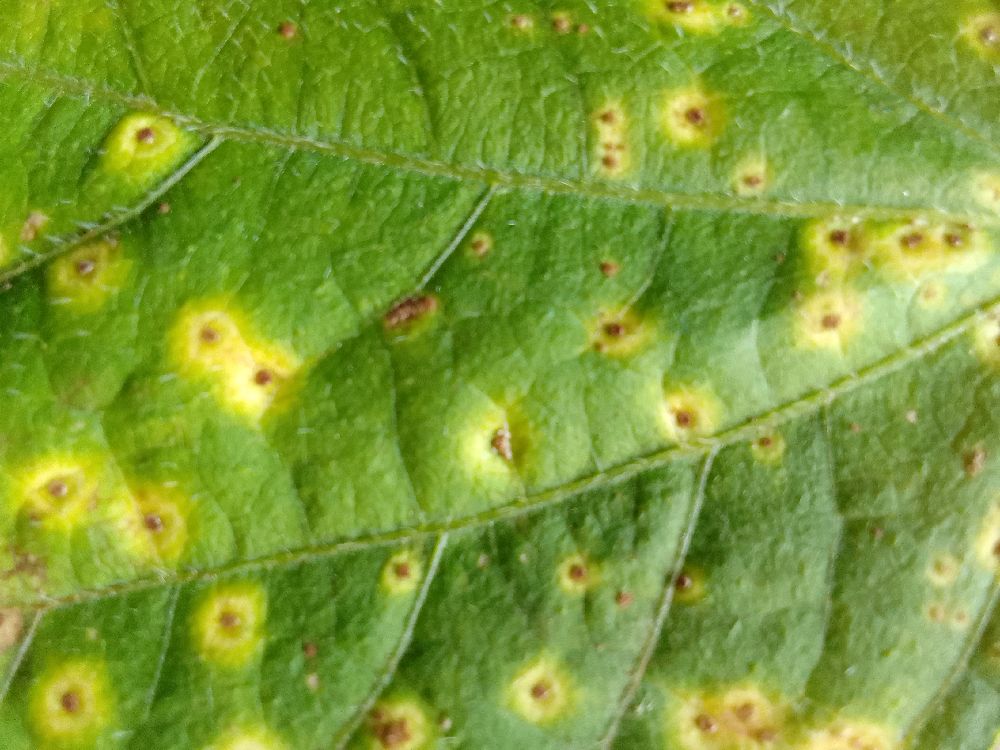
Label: rust